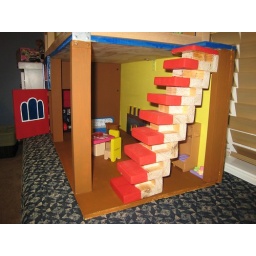
stairs and new wall in doll house